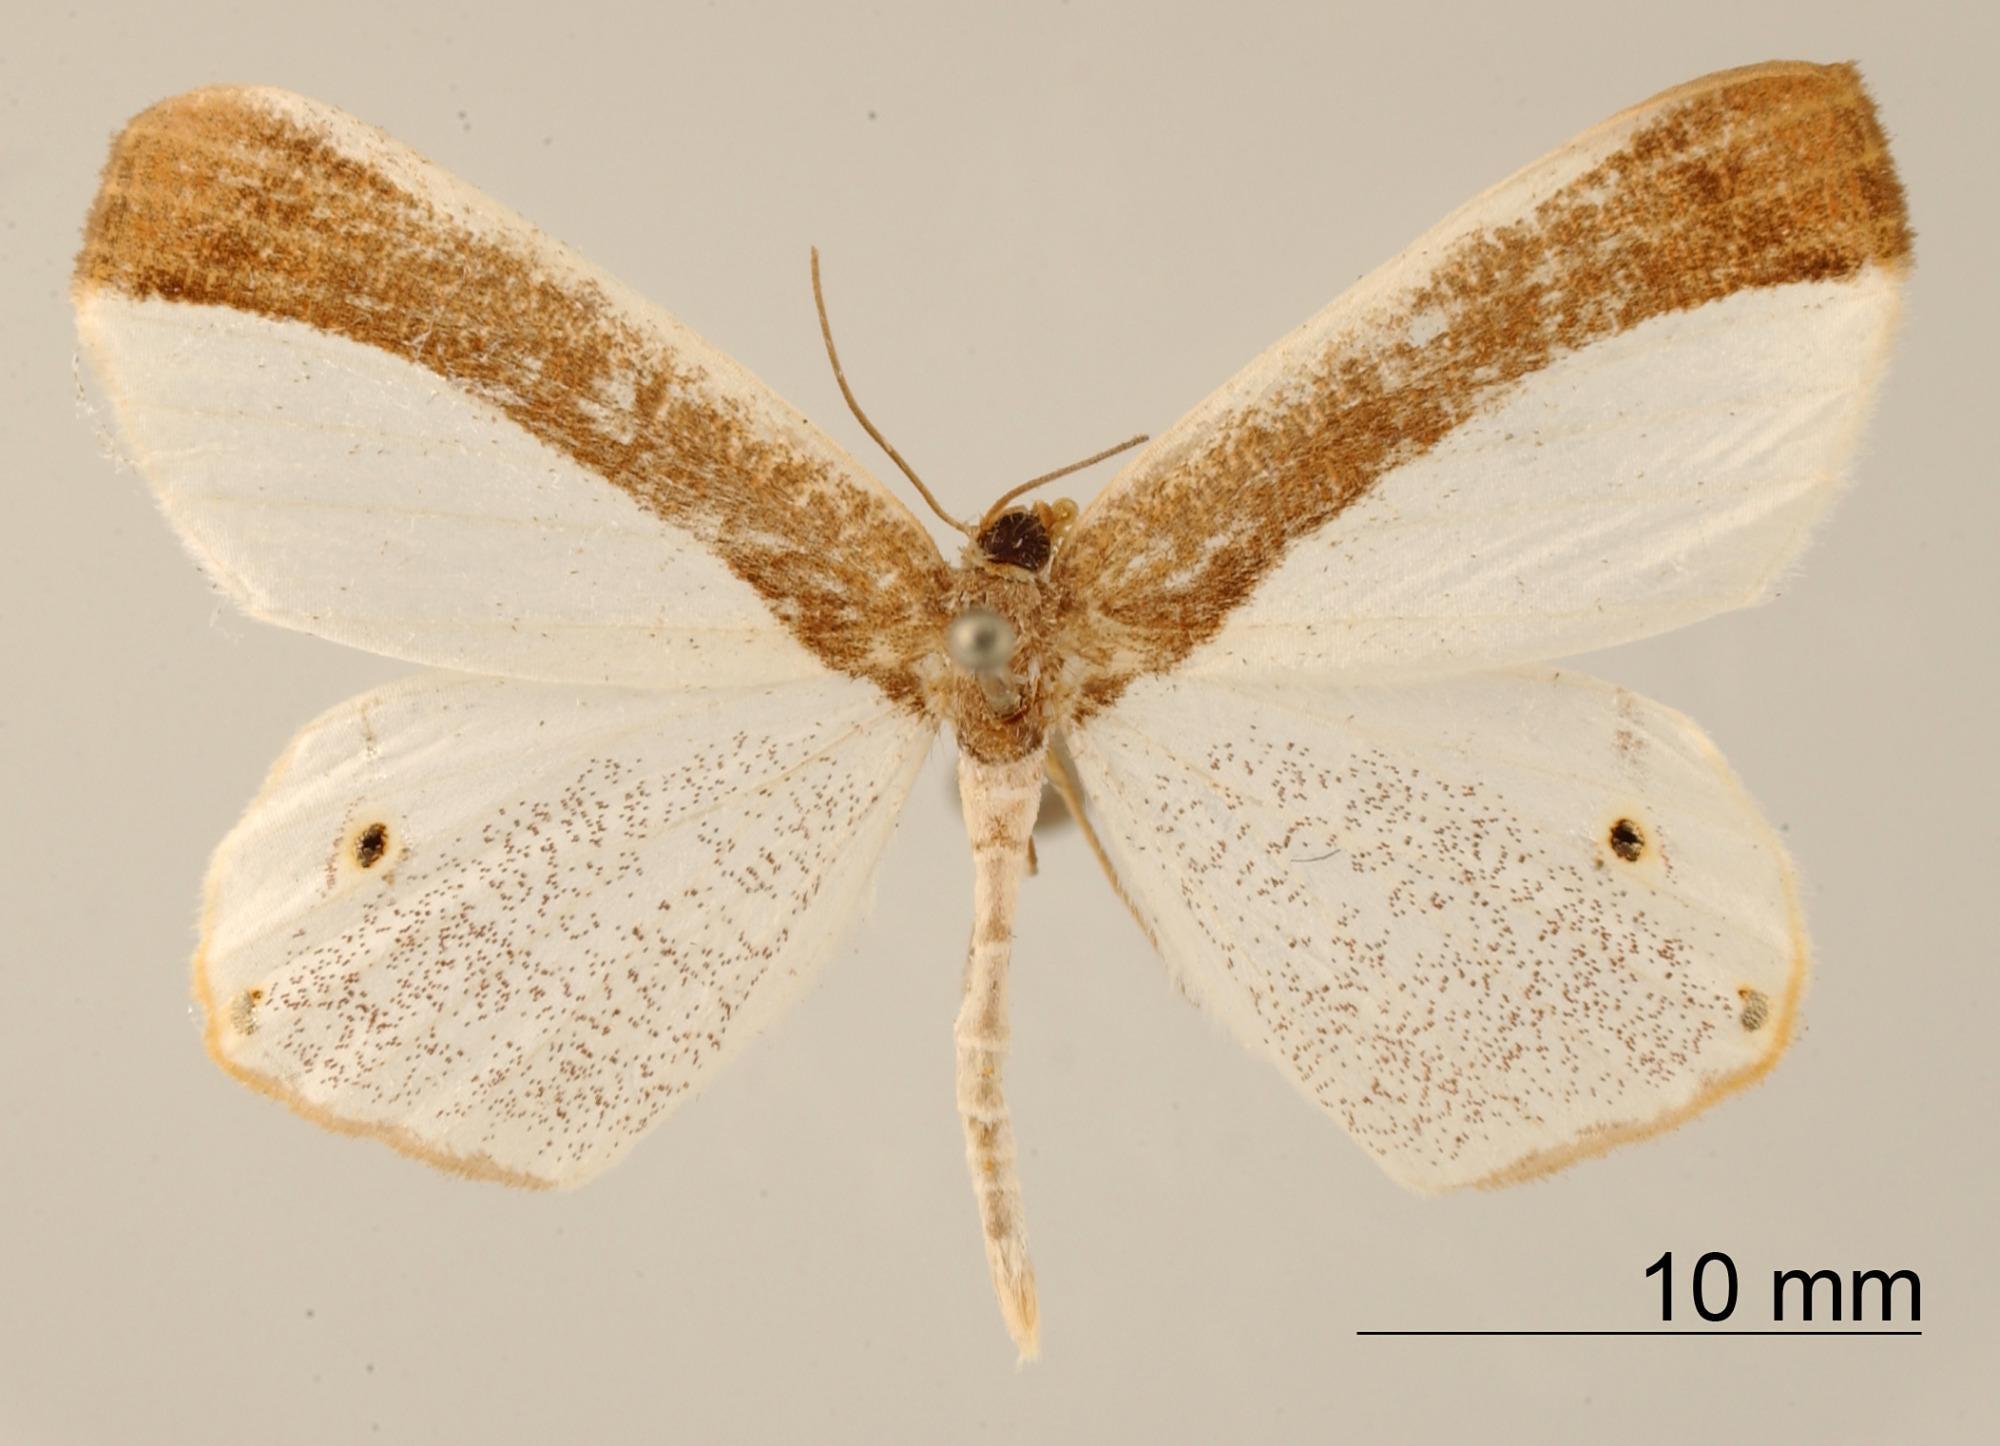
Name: Opisthoxia vitenaria
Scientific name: Opisthoxia vitenaria Schaus, 1923
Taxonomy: Animalia, Arthropoda, Insecta, Lepidoptera, Geometridae, Ennominae
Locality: Orizaba, Mexico, Mexico